Karamay (film)

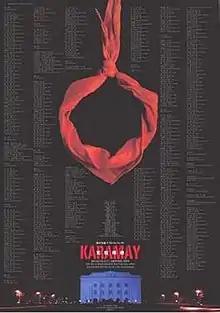
Chinese release poster

Karamay is a 2010 documentary film by Chinese director Xu Xin about the 1994 Karamay fire. It is largely black-and-white.